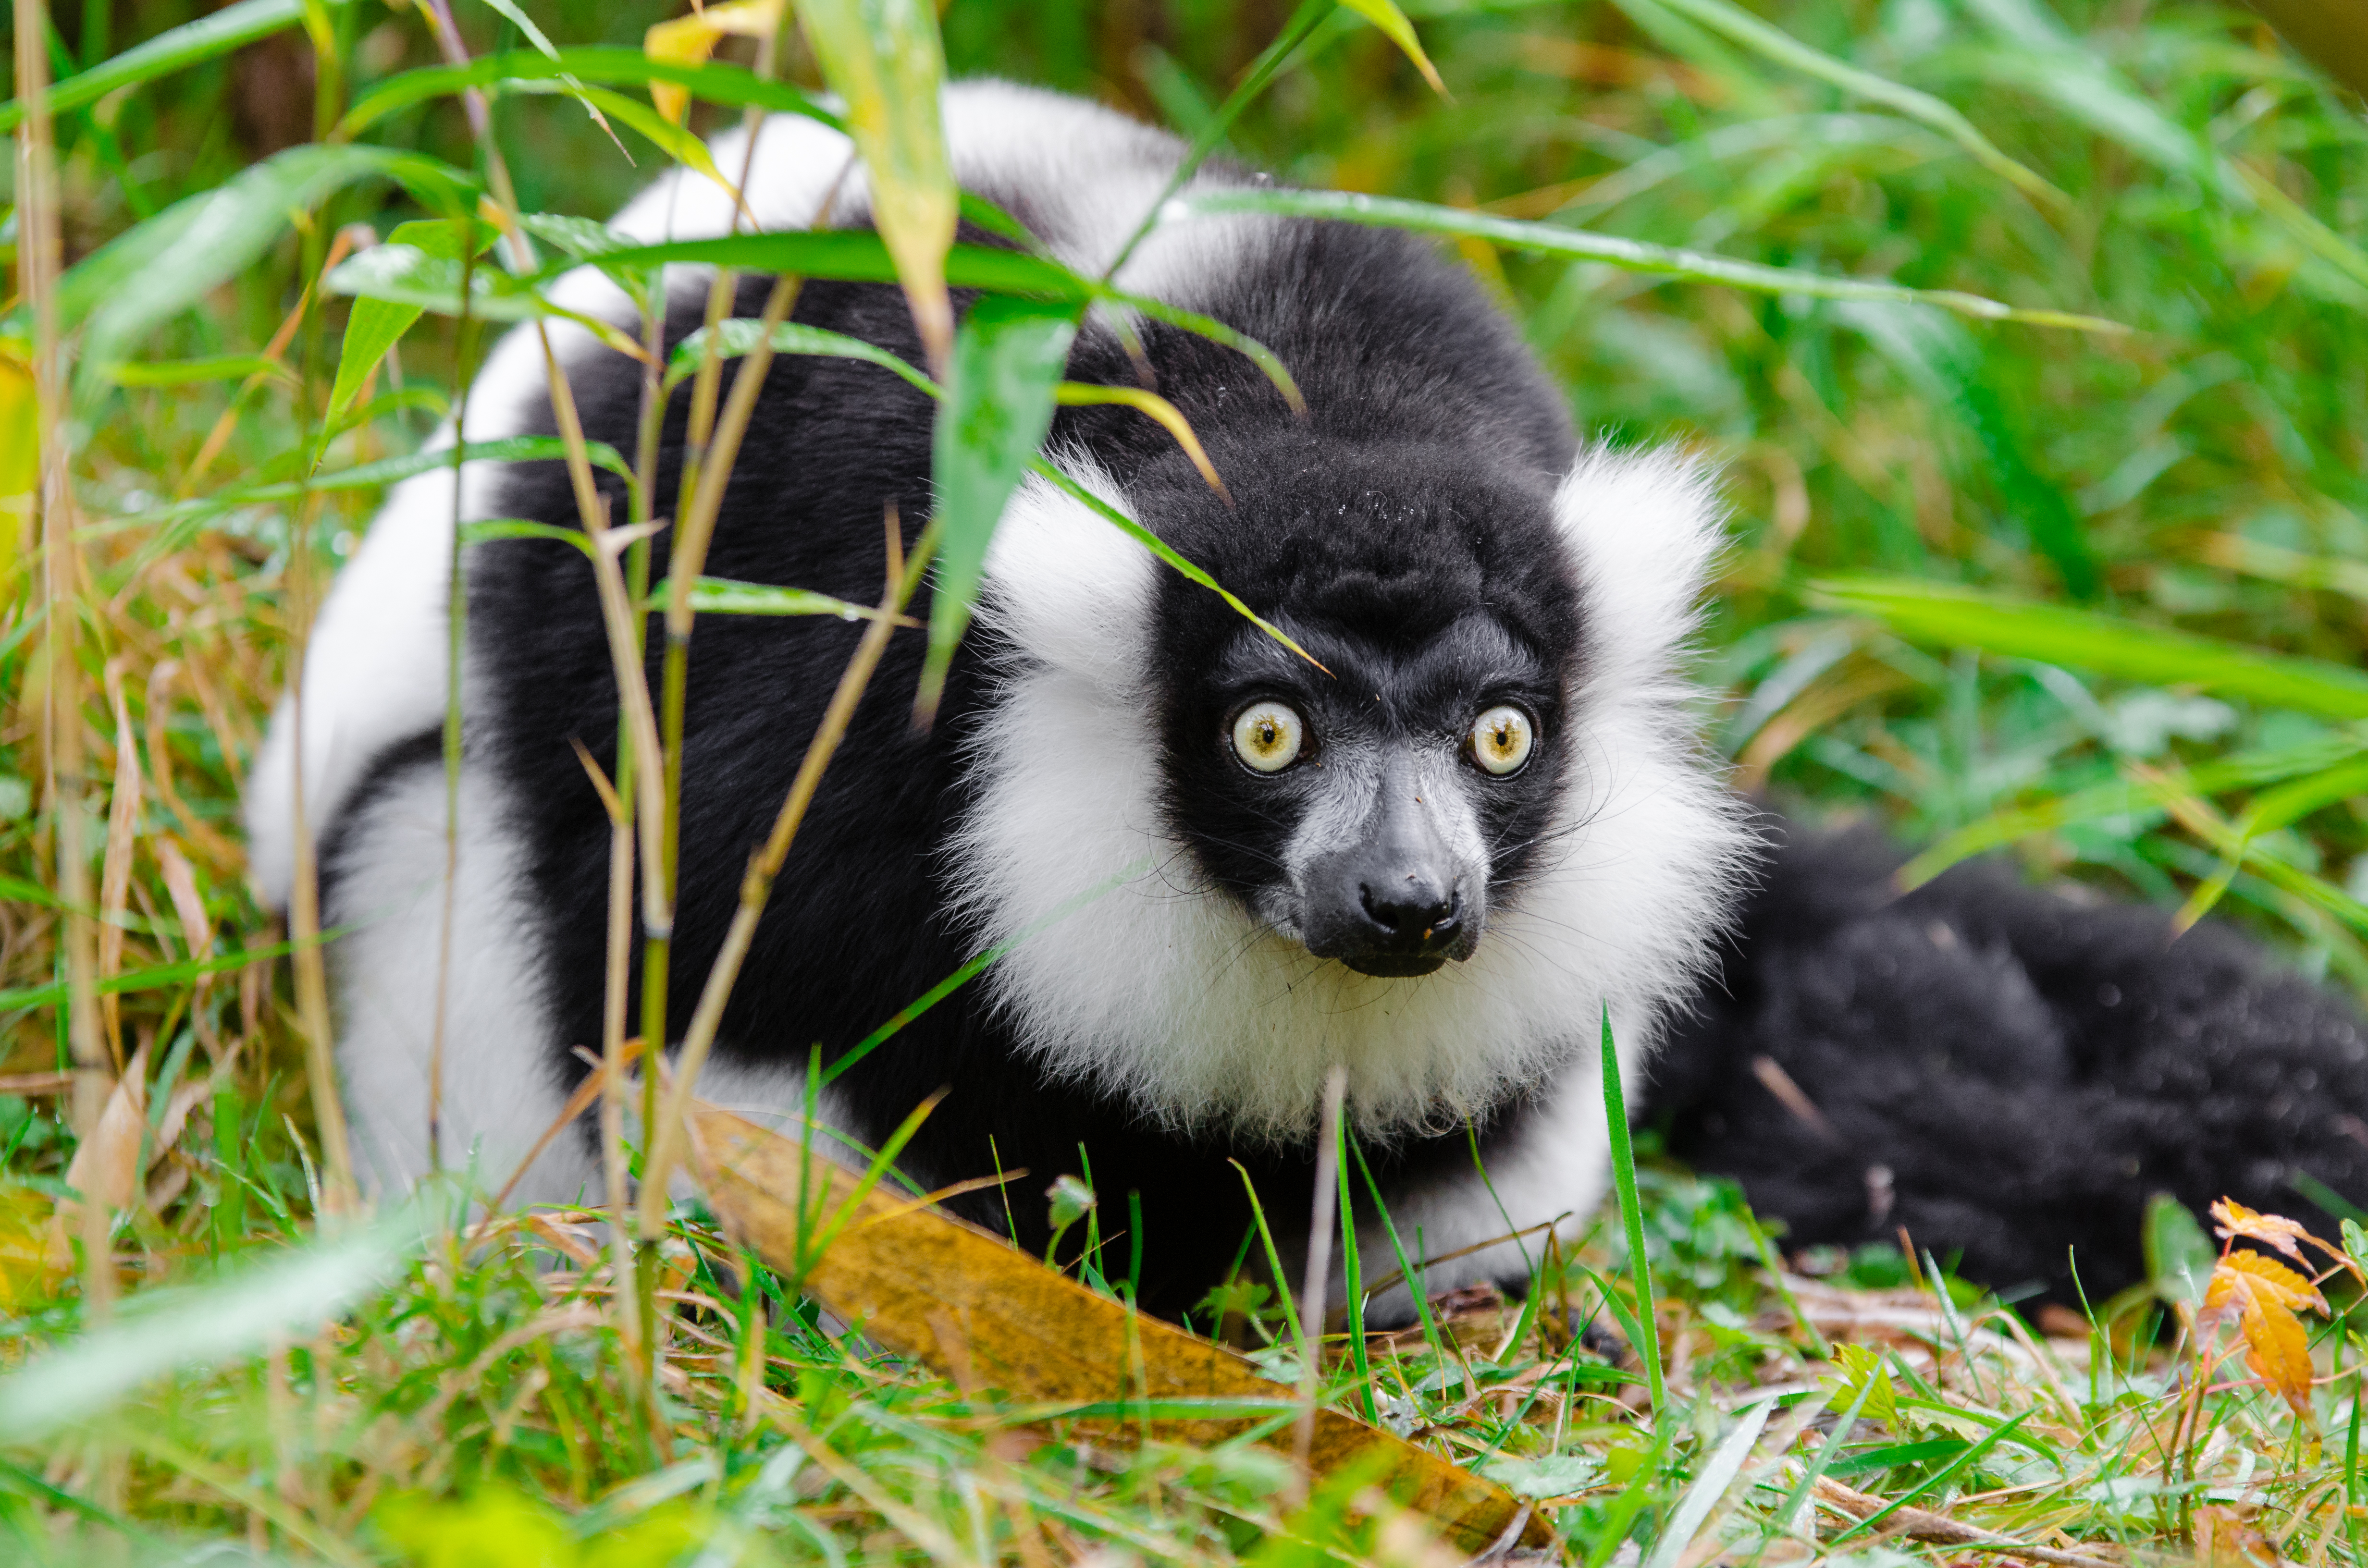
wildlife, mammal, fauna, primate, vertebrate, lemur, new world monkey